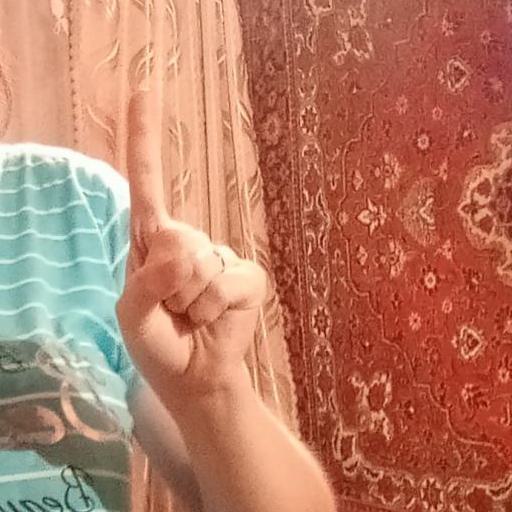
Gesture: one